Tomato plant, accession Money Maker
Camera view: bottom (45 deg); turntable rotation: 180 degrees
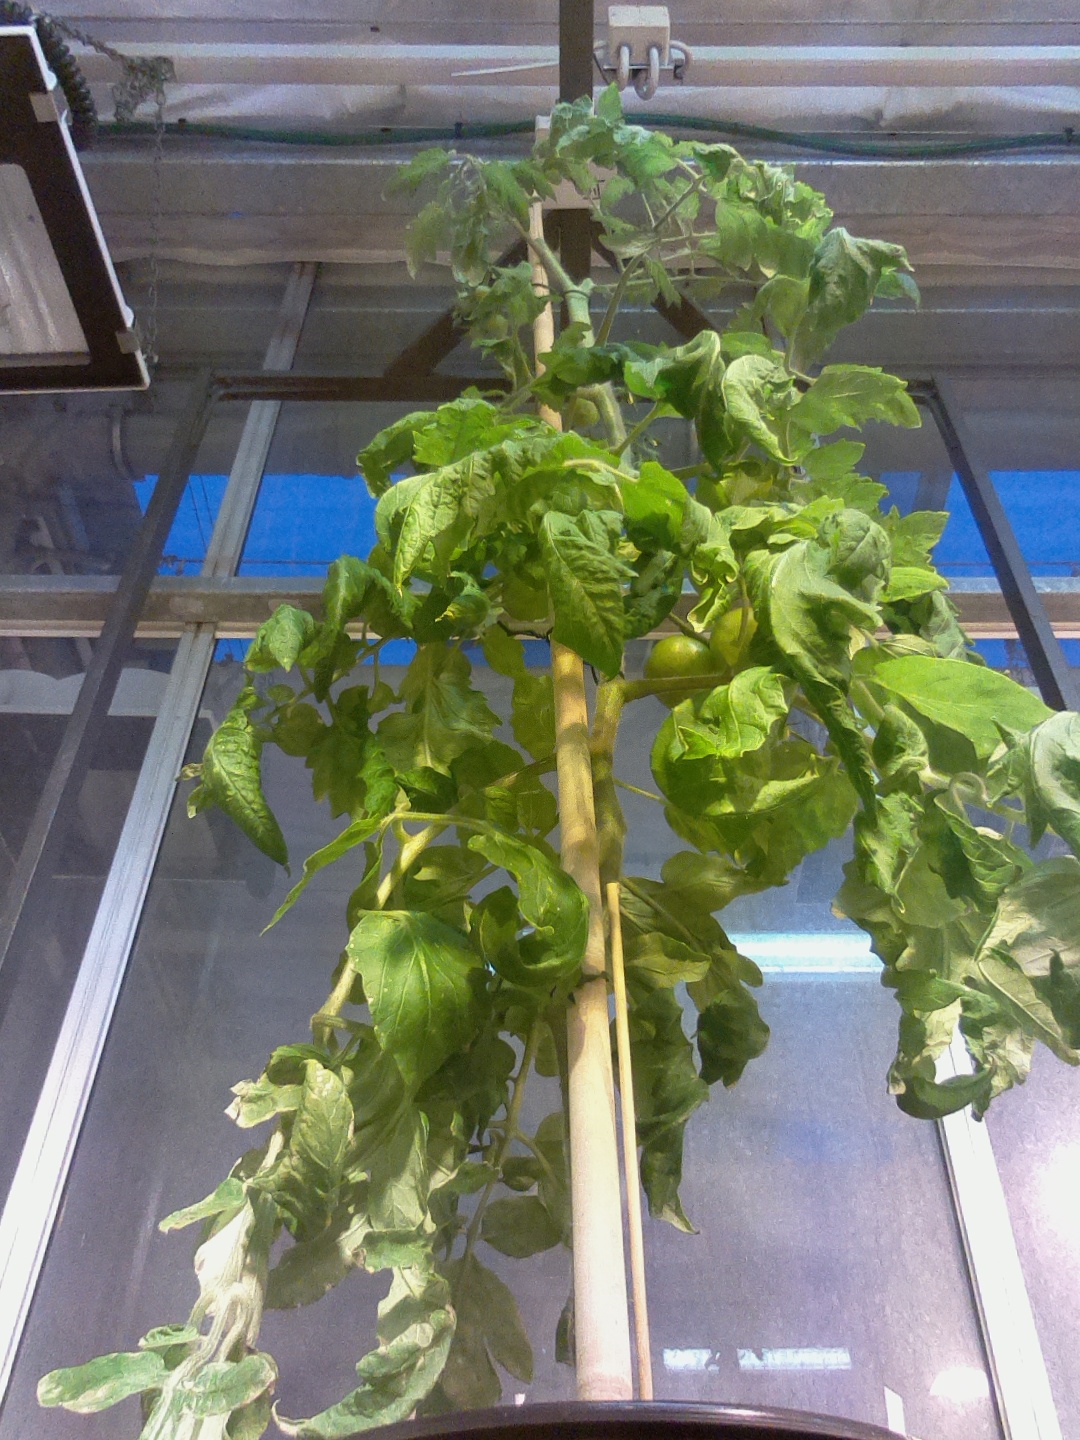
BBCH growth stage 78: 80% -90% of final fruit size